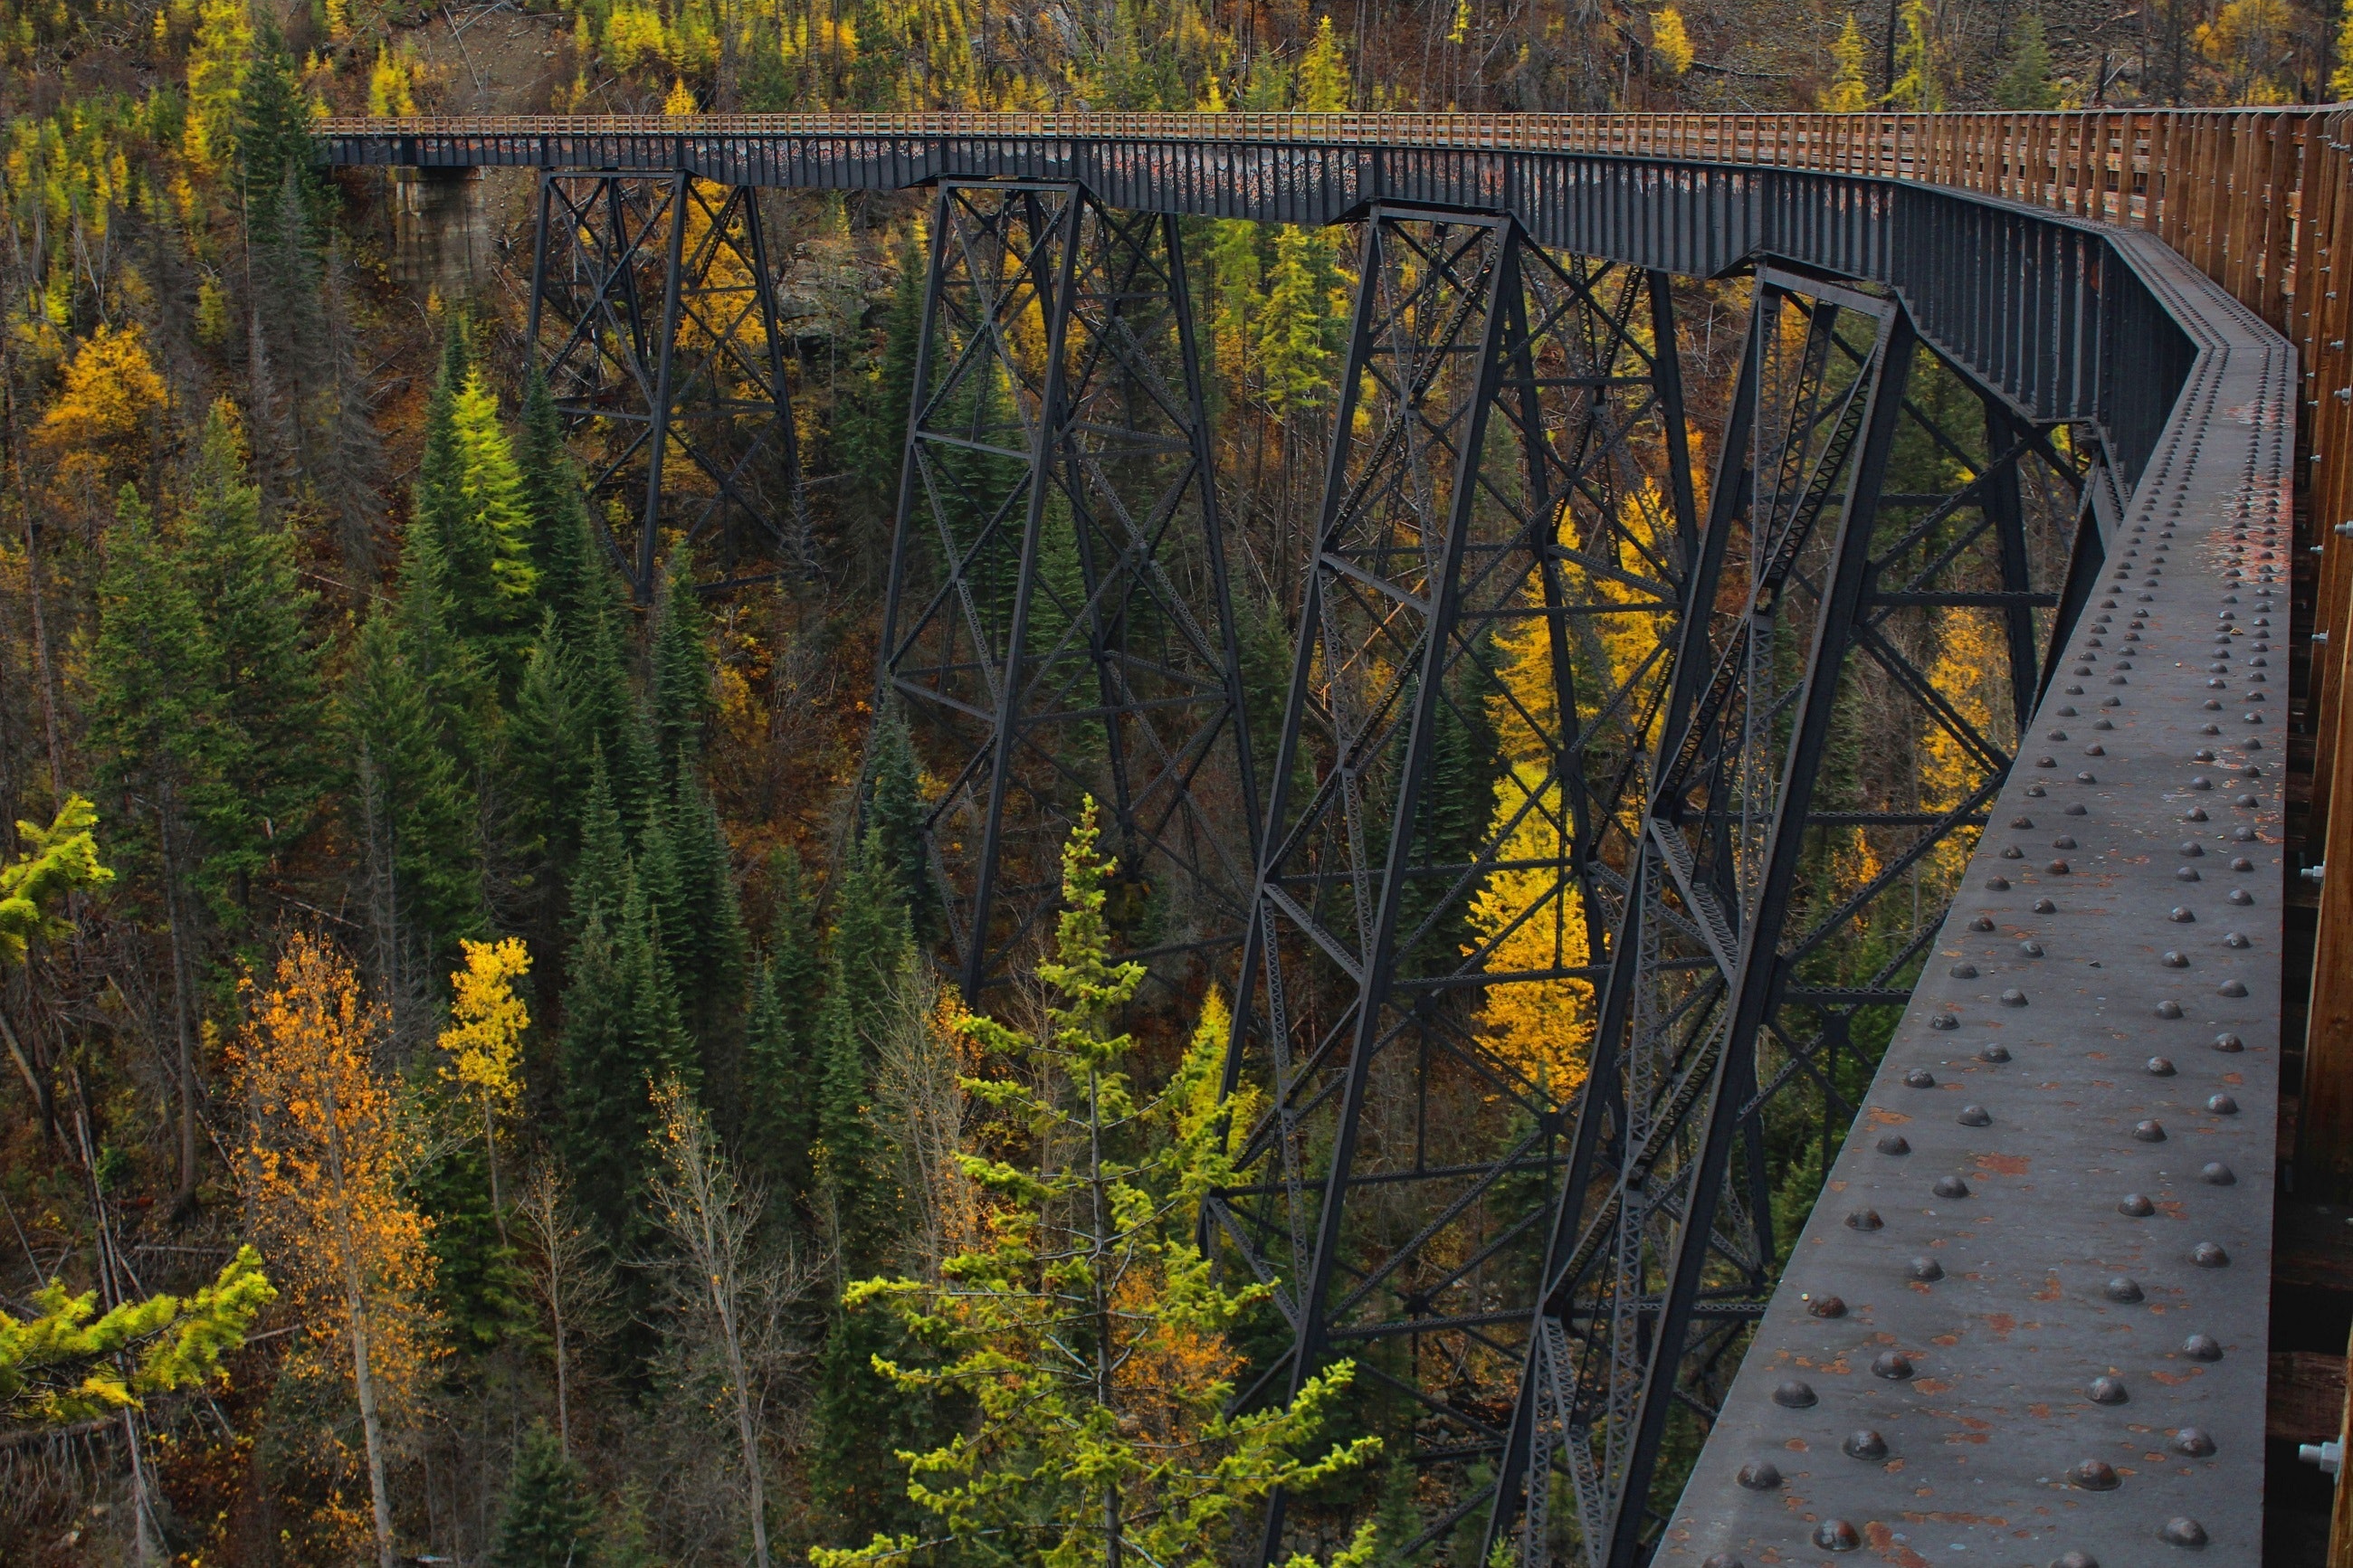
leaf, bridge, tree, autumn, biome, plant, temperate broadleaf and mixed forest, viaduct, woody plant, trestle, state park, forest, nonbuilding structure, wood, deciduous, reflection, Northern hardwood forest, guard rail, American larch, walkway